William Henry Duncan

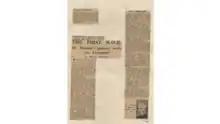
First Medical Officer for Health - Liverpool Post

Duncan formed Liverpool’s first Public Health Team, with Thomas Fresh whose job title was Inspector of Nuisances, a forerunner of the environmental health officer role, and James Newlands, Borough Engineer who instigated the first integrated sewerage system in the town and worked to improve the water supply.